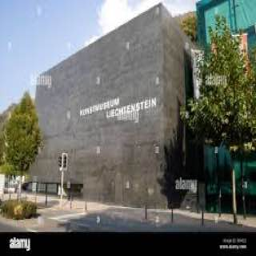
Kunstmuseum Liechtenstein